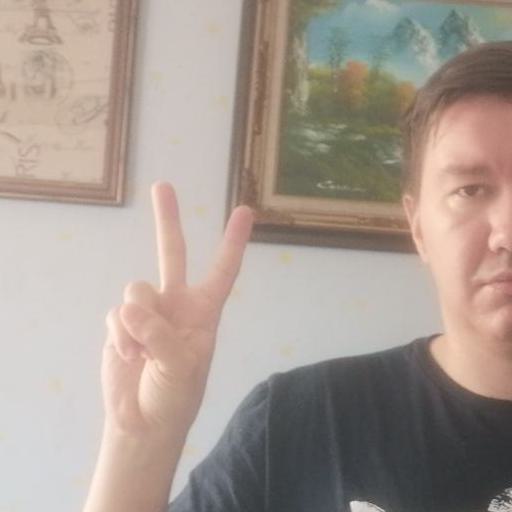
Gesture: peace